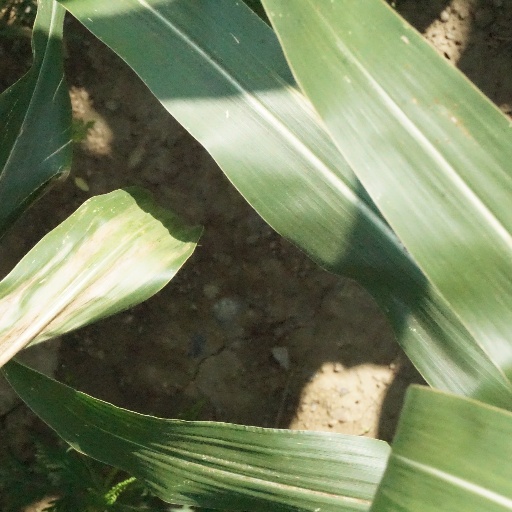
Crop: maize; corn